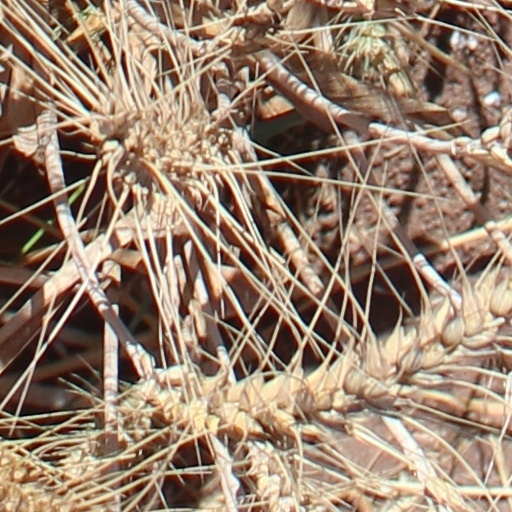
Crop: wheat